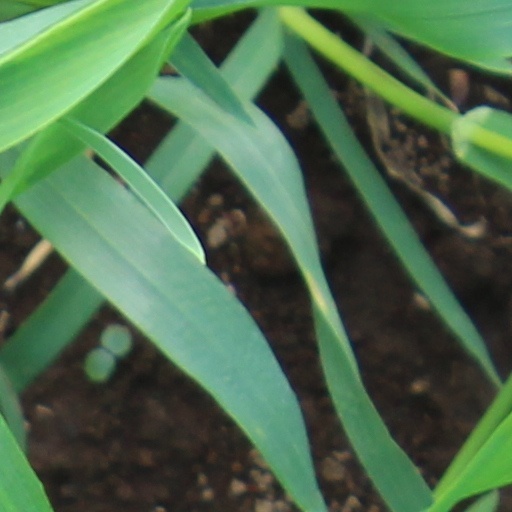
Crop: wheat